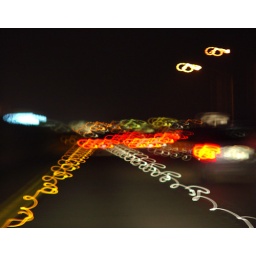
The highway in front of our car at night